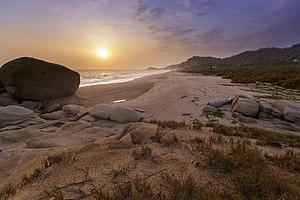
Le Parc national naturel de Tayrona est une aire protégée située dans la région caribéenne de la Colombie, dans le département de Magdalena à 34 km de la ville de Santa Marta. Le parc abrite une biodiversité endémique dans les montagnes de la Sierra Nevada de Santa Marta. Le parc comprend 30 km² de zone maritime dans la Mer des Caraïbes et 150 km² de terre.